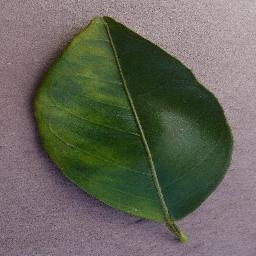
Label: Orange___Haunglongbing_(Citrus_greening)